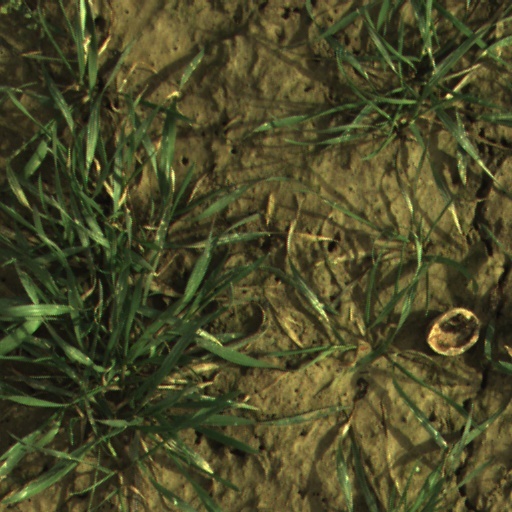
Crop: wheat